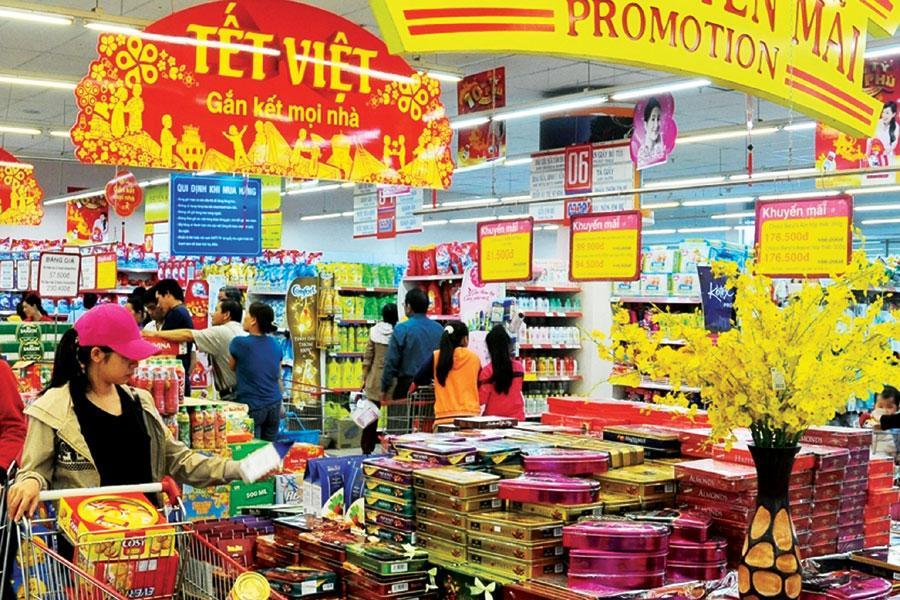
bình hoa được trưng ở quầy bán kẹo